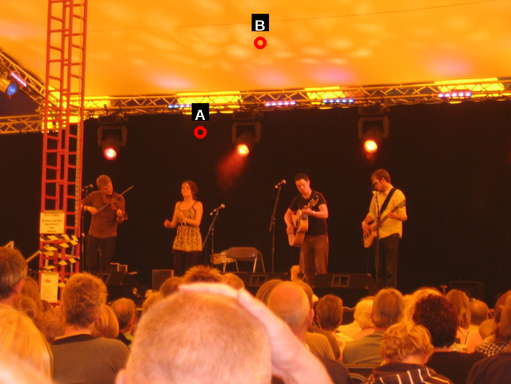
Question: Two points are circled on the image, labeled by A and B beside each circle. Which point is closer to the camera?
Select from the following choices.
(A) A is closer
(B) B is closer
Answer: B